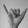
ASL letter: Y